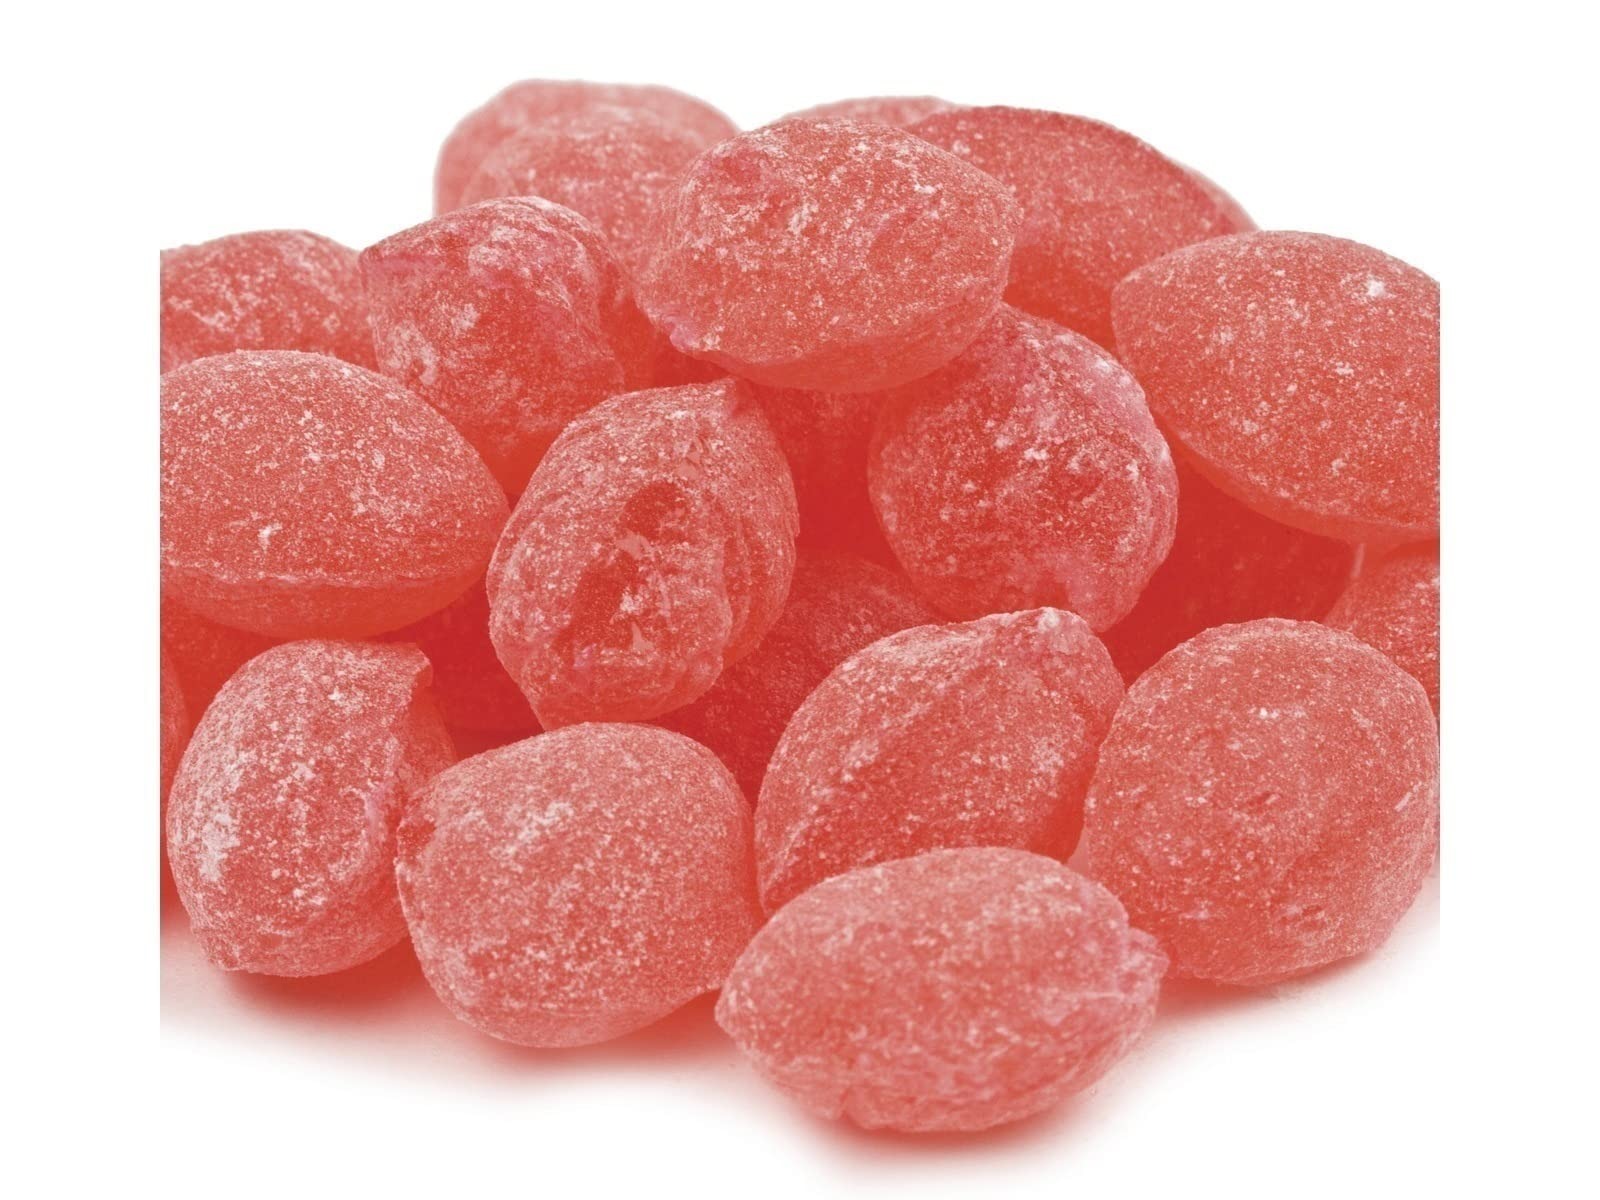
Item Name: Sanded Watermelon Drops Old Fashioned Hard Candy 5 pounds Claey's Candies
Bullet Point 1: Hard candy
Bullet Point 2: Sugar-coated
Bullet Point 3: Sweet & refreshing
Product Description: Savor the juicy taste of Sanded Watermelon Drops! These hard candies are bursting with the refreshing flavor of watermelon, lightly sugar-coated for an extra touch of sweetness. Each drop is crafted to perfection, ensuring a delightful sweet experience in every bite. Perfect for sharing or enjoying on your own, these drops are a nostalgic treat. Available for purchase from Beulah’s Candyland, enjoy the classic flavor of Sanded Watermelon Drops!
Value: 80.0
Unit: Ounce

Price: 35.35